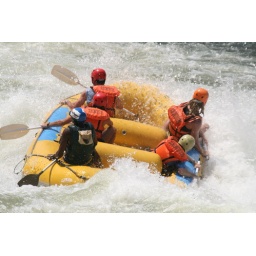
I'm at the back in the blue t-shirt and white helmet